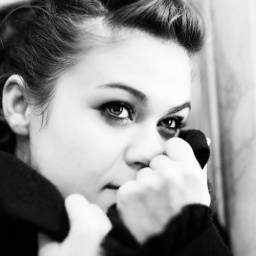
Nikon 85 mm f: 1,4. ISO 1600. Light: a blue neon light coming from a window in the street